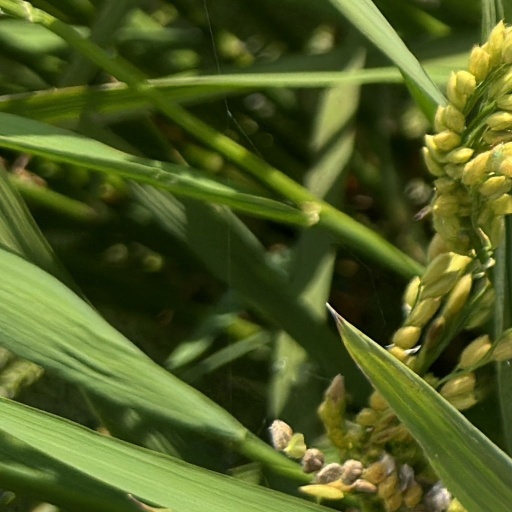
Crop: rice